Alan Smith (footballer, born 1980)

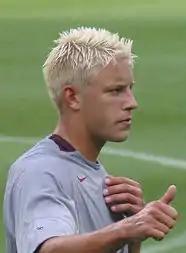
Smith training with Manchester United in 2004

As Leeds were relegated at the end of the 2003–04 season, Smith joined Manchester United for £7 million. Although this move caused controversy amongst Leeds fans, it has since been revealed by Peter Lorimer that the only club Leeds would allow Smith to join was Manchester United, and that Leeds had in fact engineered the move. With Manchester United being the only club offering the requested money up-front, instead of on an instalment basis (as offered by Everton and Newcastle United), and with Leeds facing administration, Smith faced allowing Leeds to go into administration or joining Leeds' bitter rivals - despite Smith earlier going on record that he would never play for Manchester United.